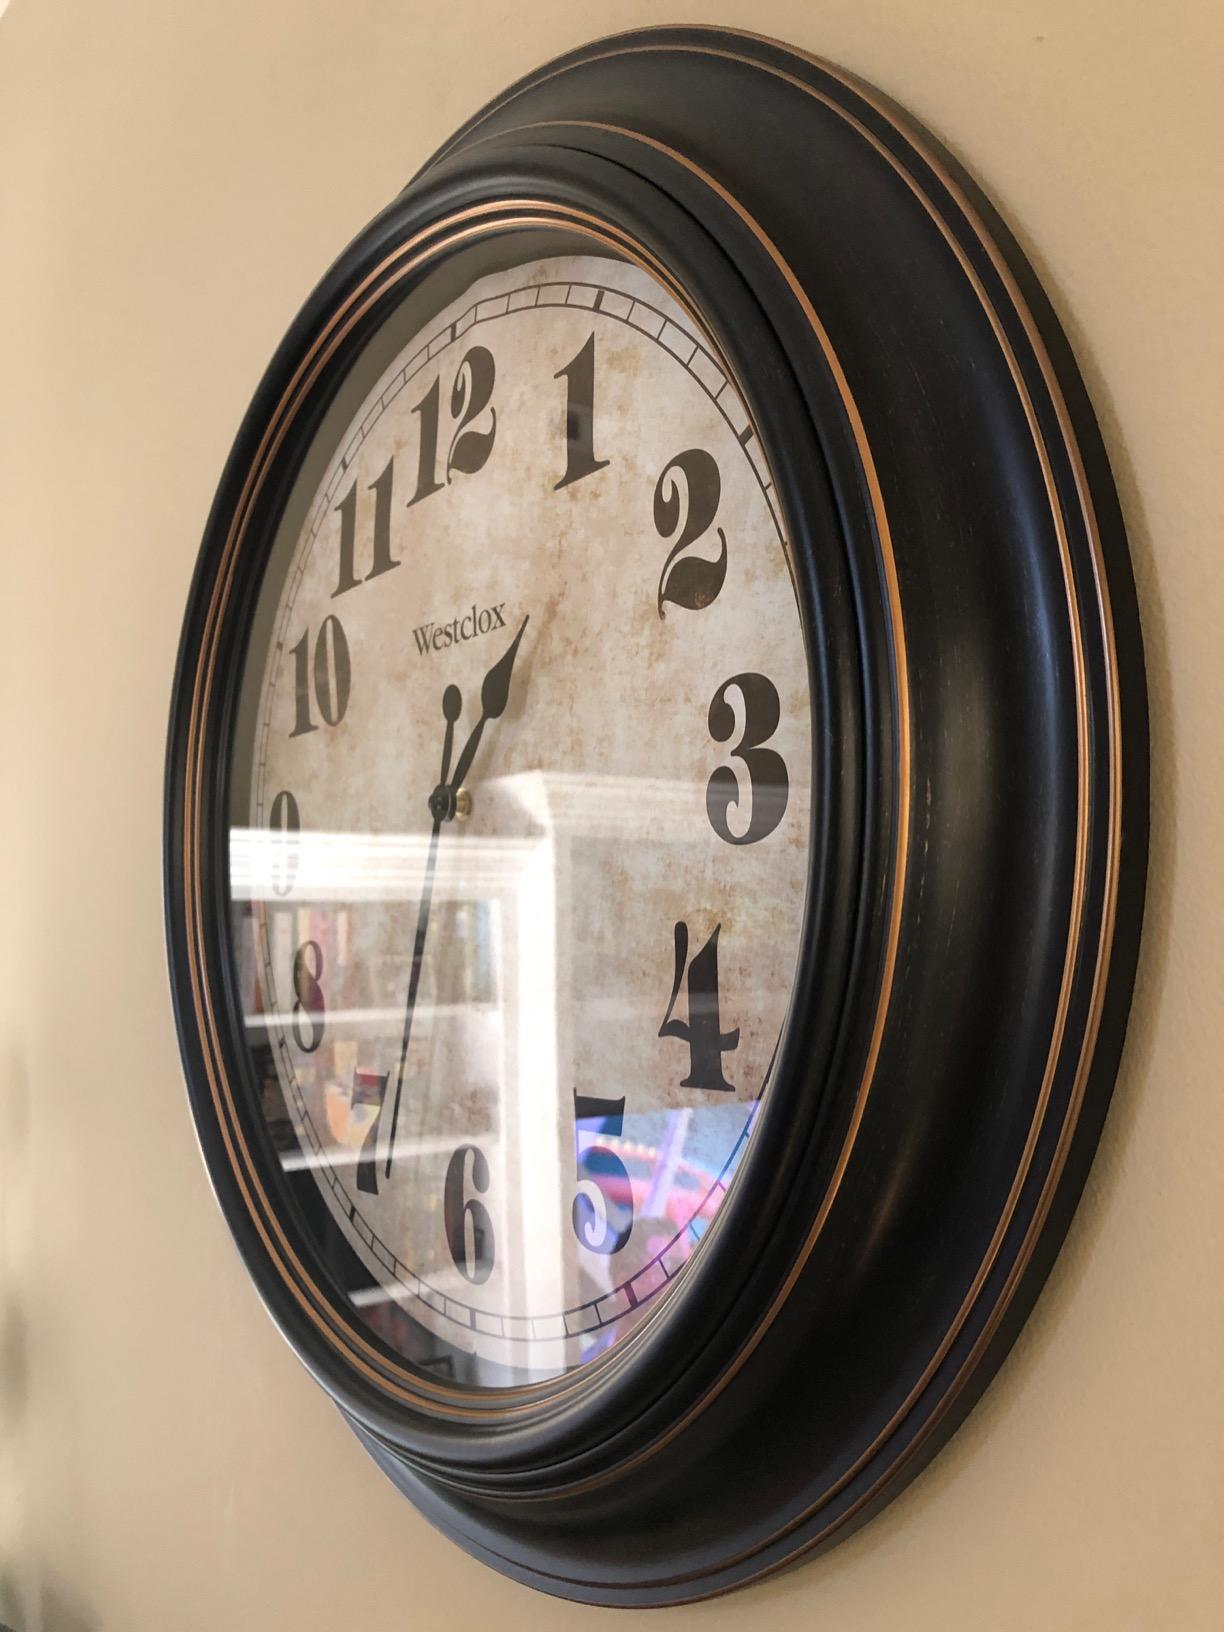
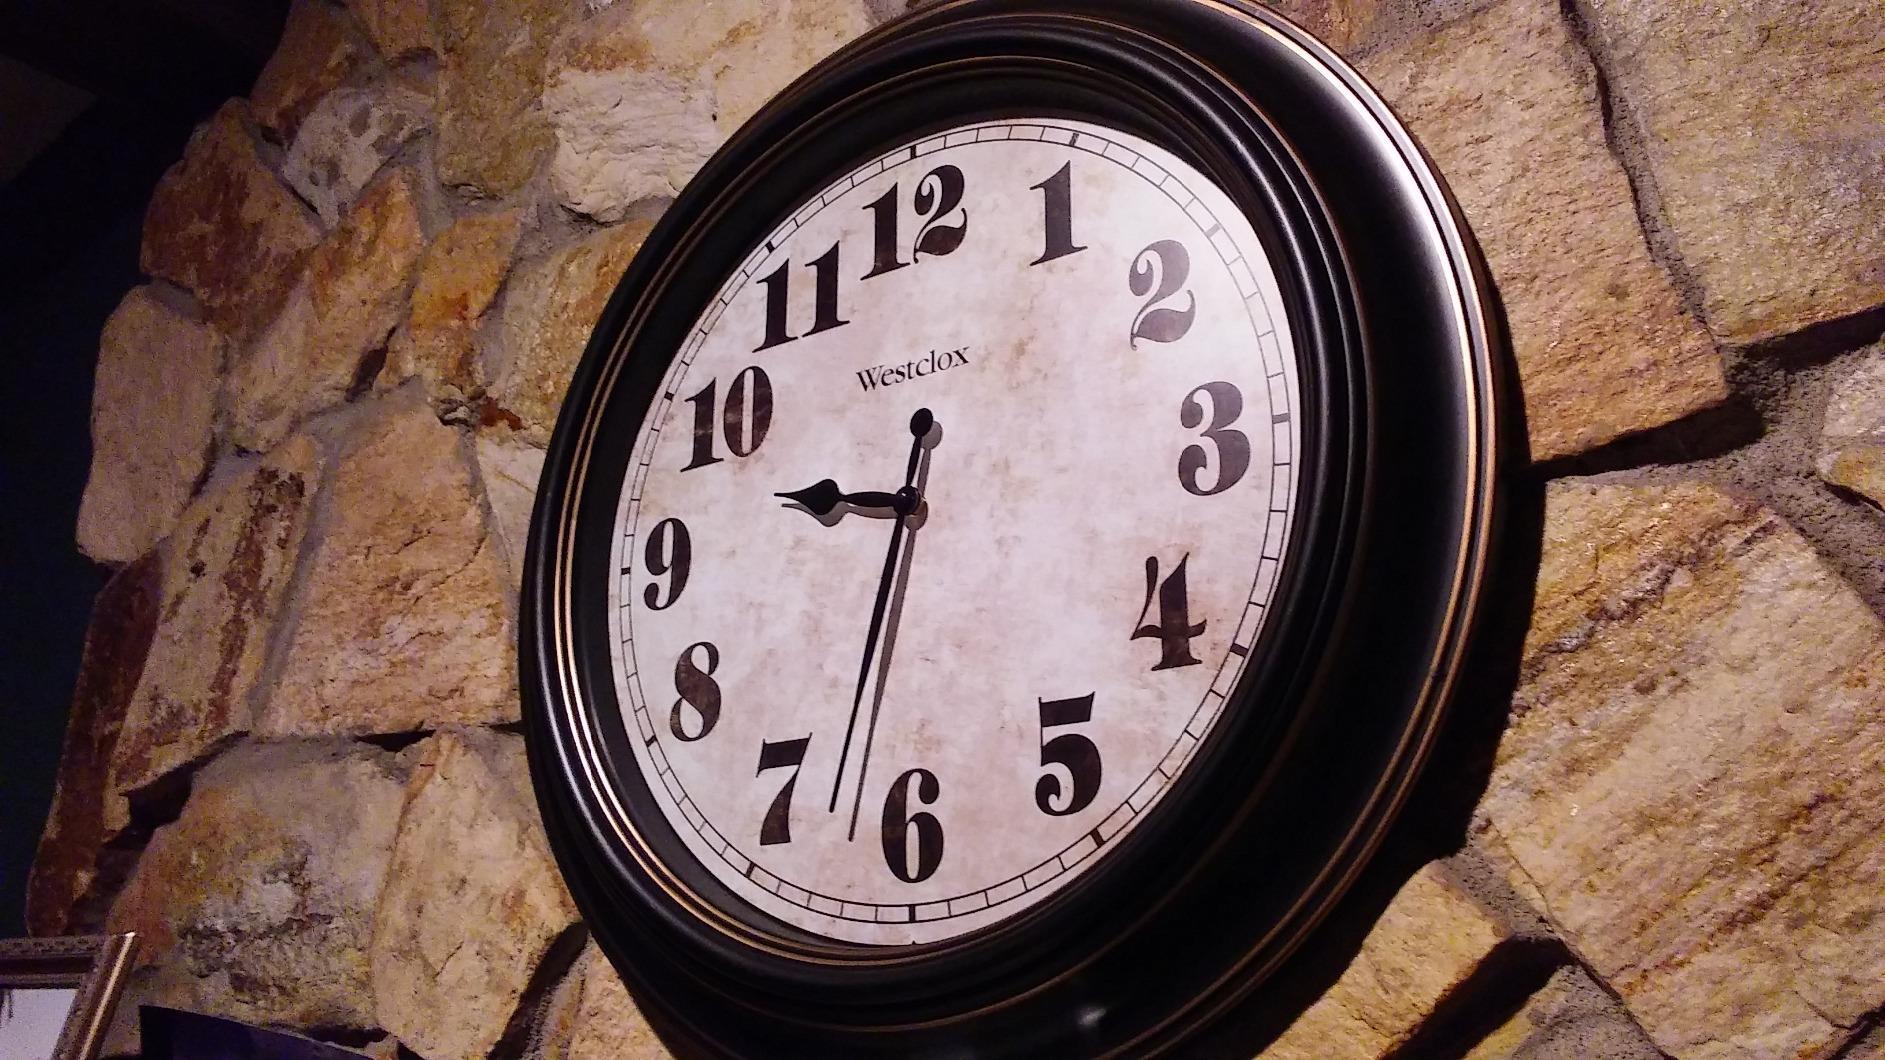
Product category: clock
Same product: yes